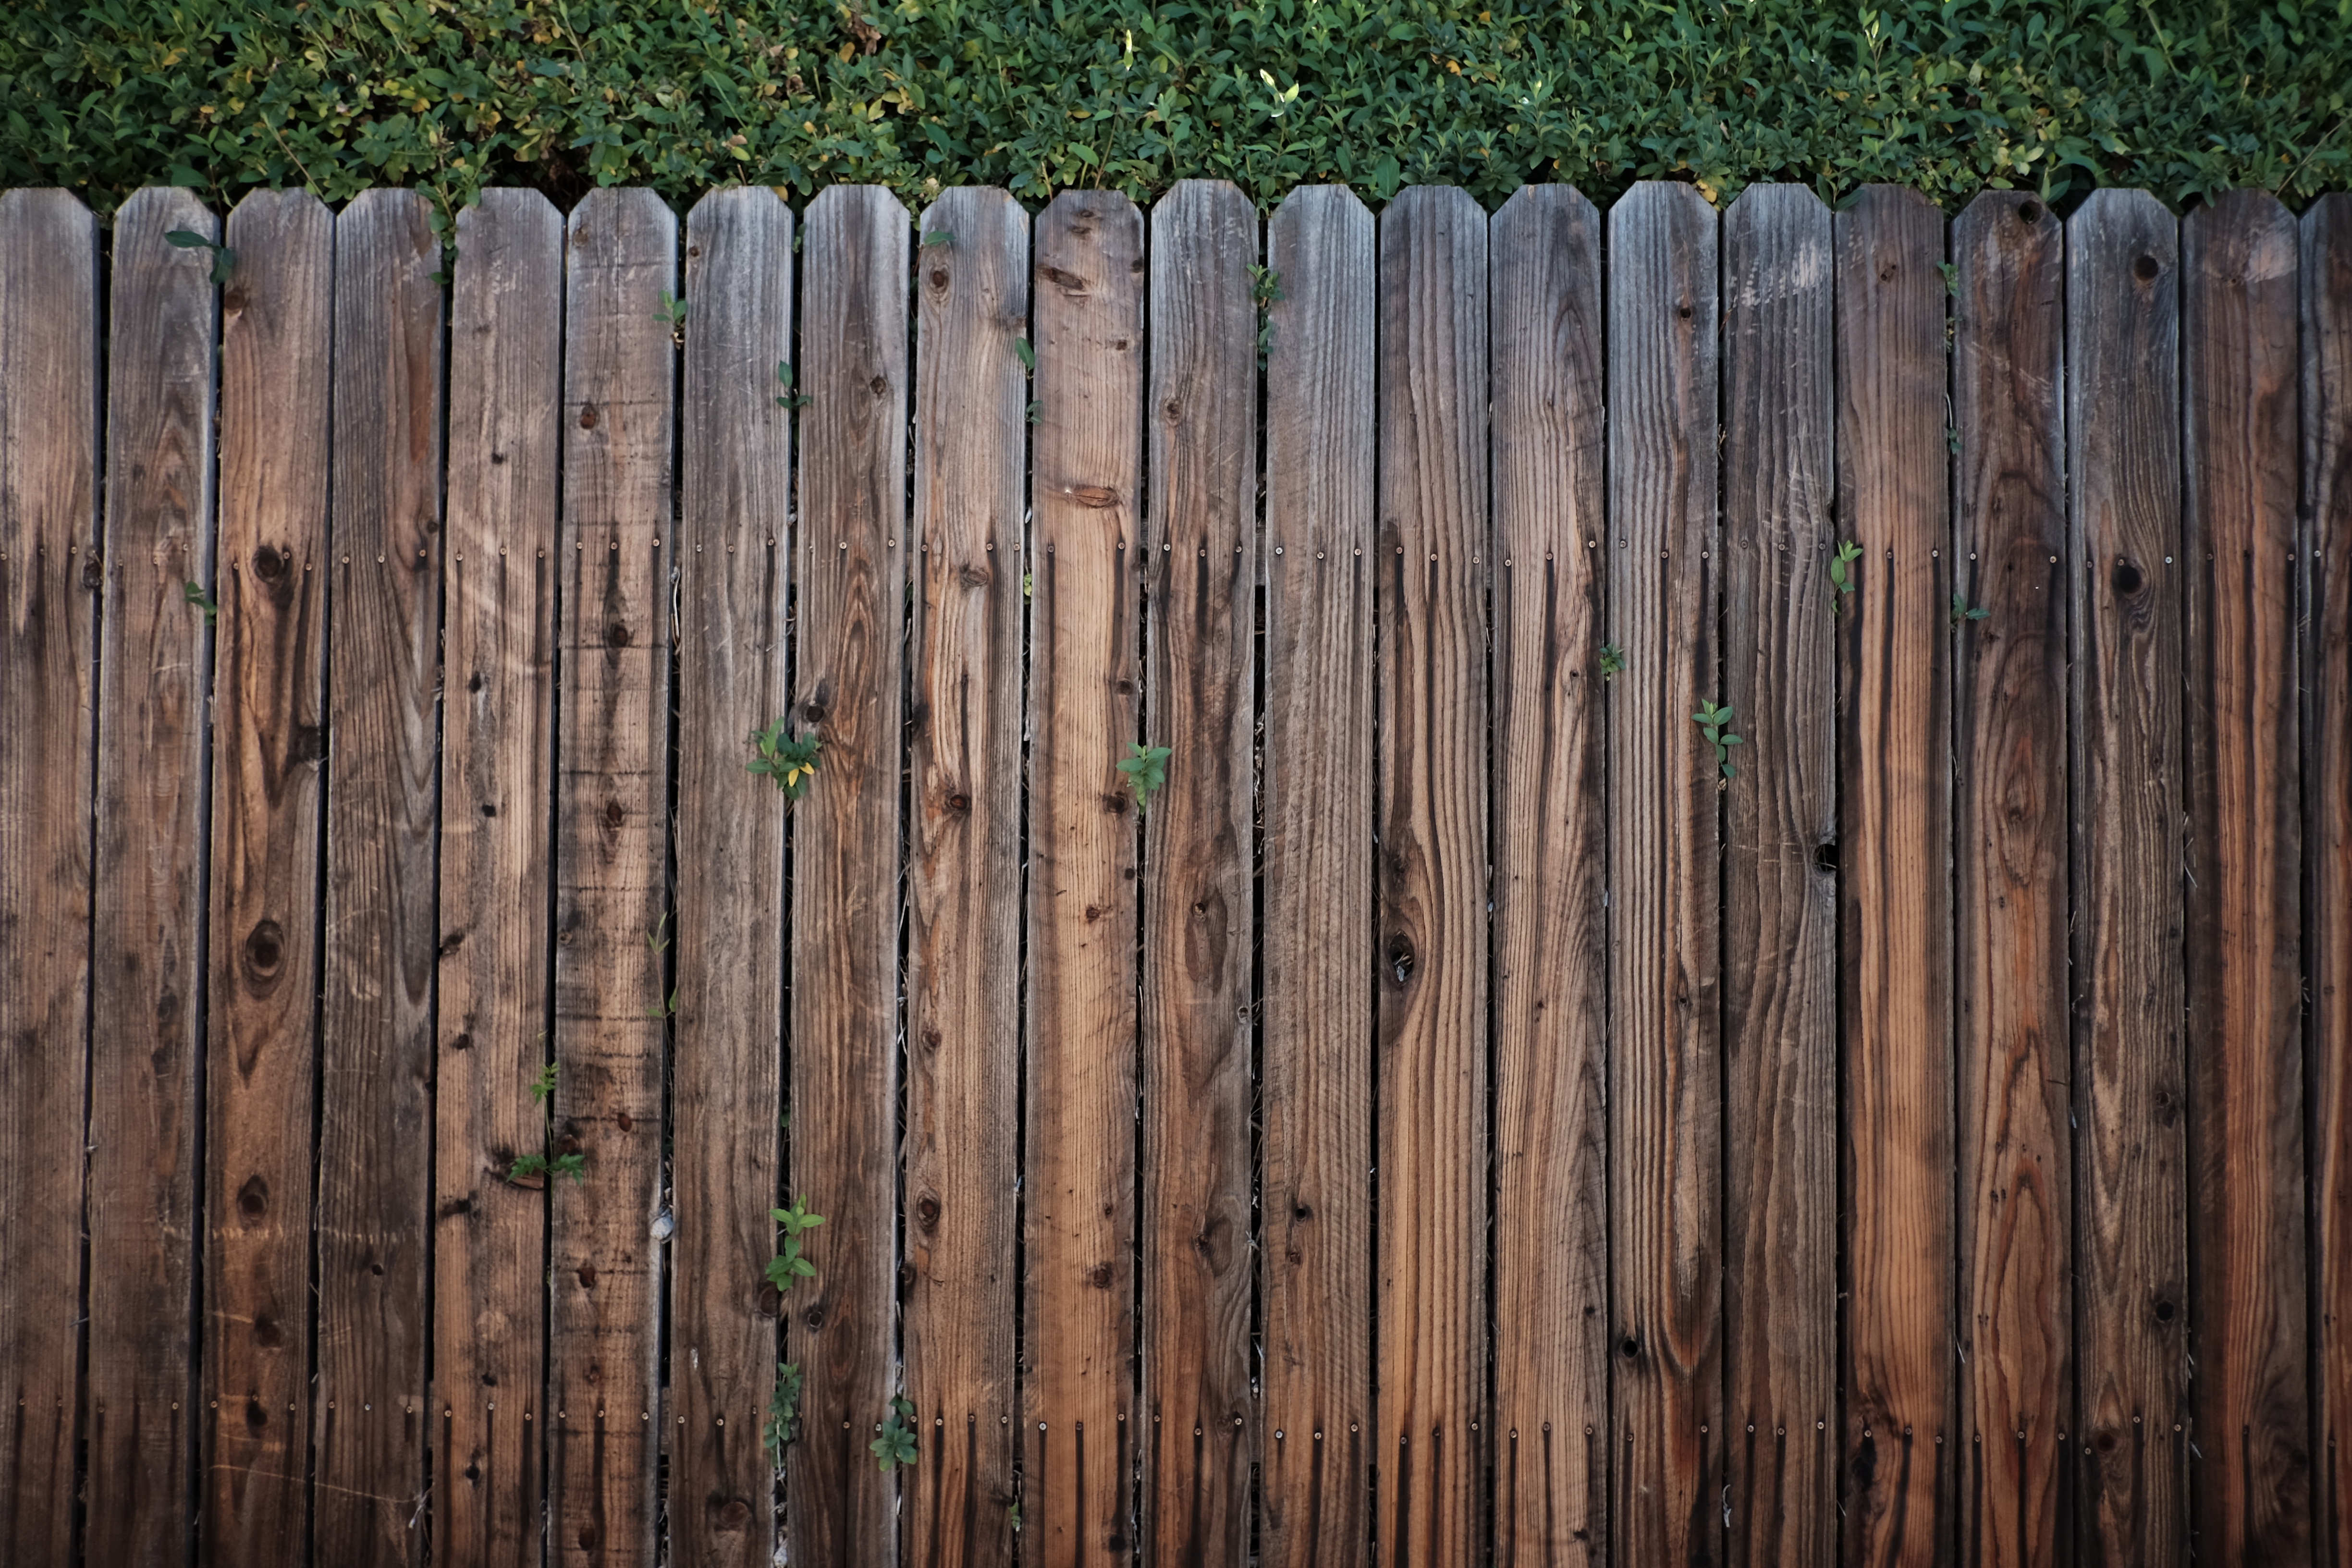
fence, wood, floor, wall, soil, picket fence, hardwood, wooden, bamboo, flooring, wooden fence, outdoor structure, home fencing